United States v. Throckmorton

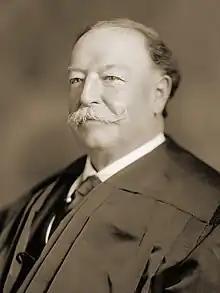
Chief Justice Taft

Judge James Graham Jenkins found Graver's petition to be an original suit that he could consider. "Assuming the facts to be as stated in this bill, I have been impressed with the conviction that the complainant has been grievously defrauded", he wrote in 1894. But he could not determine whether "Throckmorton" and "Marshall" controlled and thus whether he could grant Graver relief: